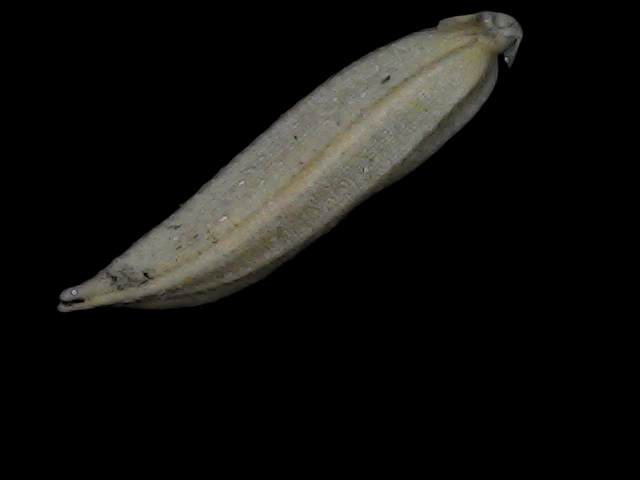
Rice variety: Bd57